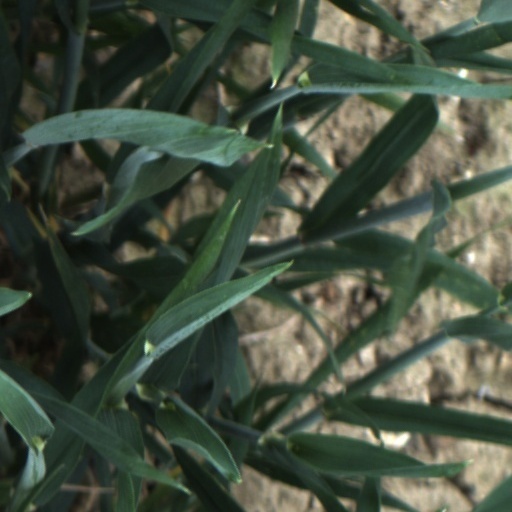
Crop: wheat